Timeline of the Russian invasion of Ukraine (24 February – 7 April 2022)

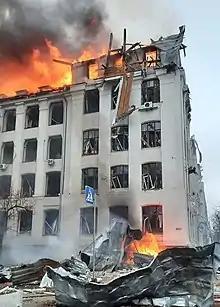
School of Economics of the National University of Kharkiv after rocket strike on 2 March

In the Battle of Antonov Airport, Russian airborne troops seized Hostomel Airport in Hostomel, a suburb of Kyiv, arriving in helicopters early in the morning; a Ukrainian counteroffensive to recapture the airport launched later in the day. The Rapid Response Brigade of the Ukrainian National Guard stated that it had fought at the airfield, shooting down three of 34 Russian helicopters.